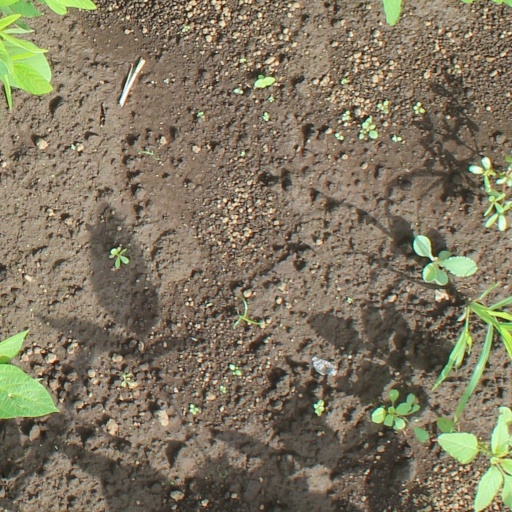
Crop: soybean